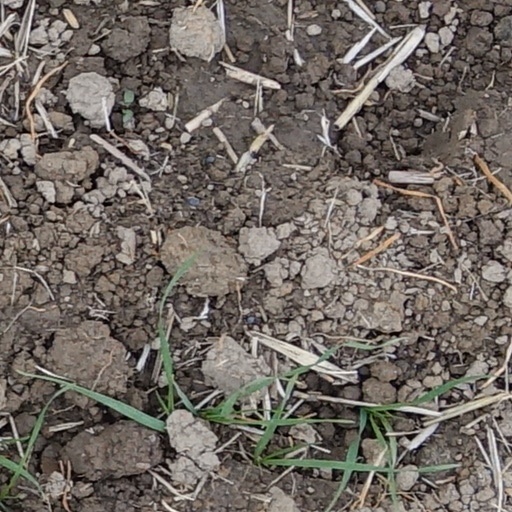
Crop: wheat